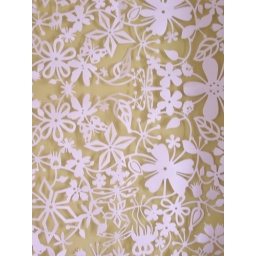
This is a paper wall hanging in the baby's room, it is so delicate, woth deer and birds and flowers